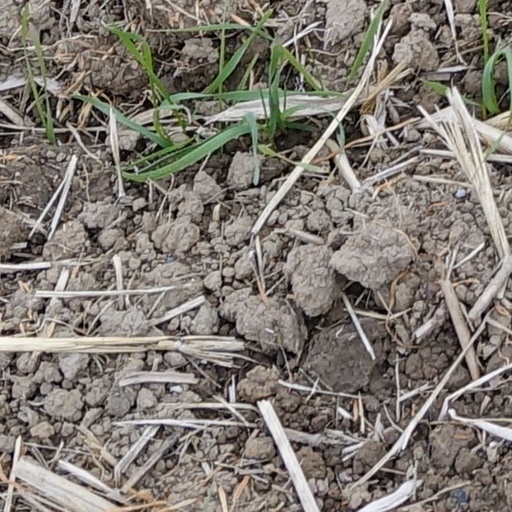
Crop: wheat